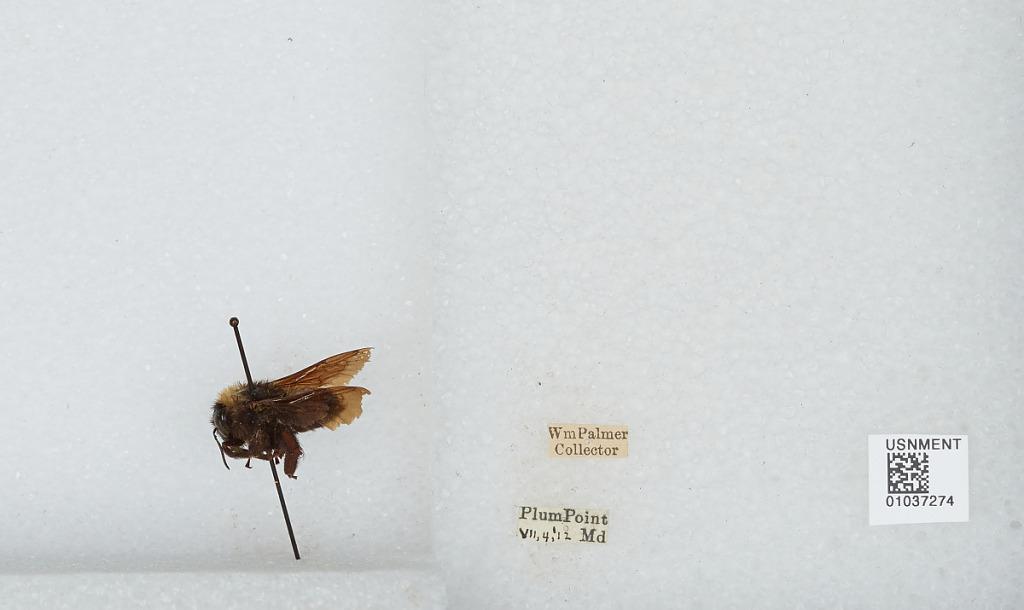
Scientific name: Bombus (Fervidobombus) pensylvanicus pensylvanicus (De Geer)
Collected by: W. Palmer
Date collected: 1912-7-4
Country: United States
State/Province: Maryland
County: Calvert
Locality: Plum Point
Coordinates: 38.6143, -76.5122